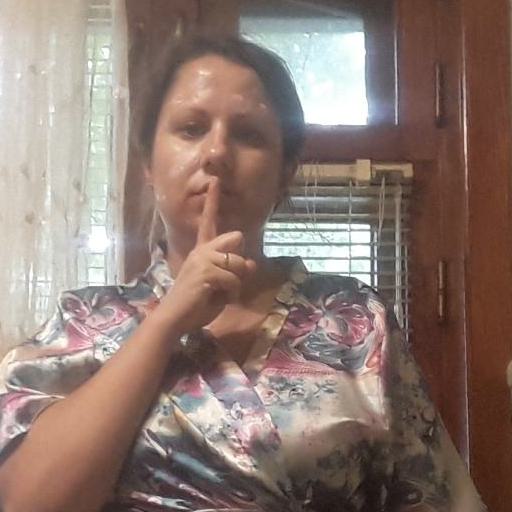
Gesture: mute